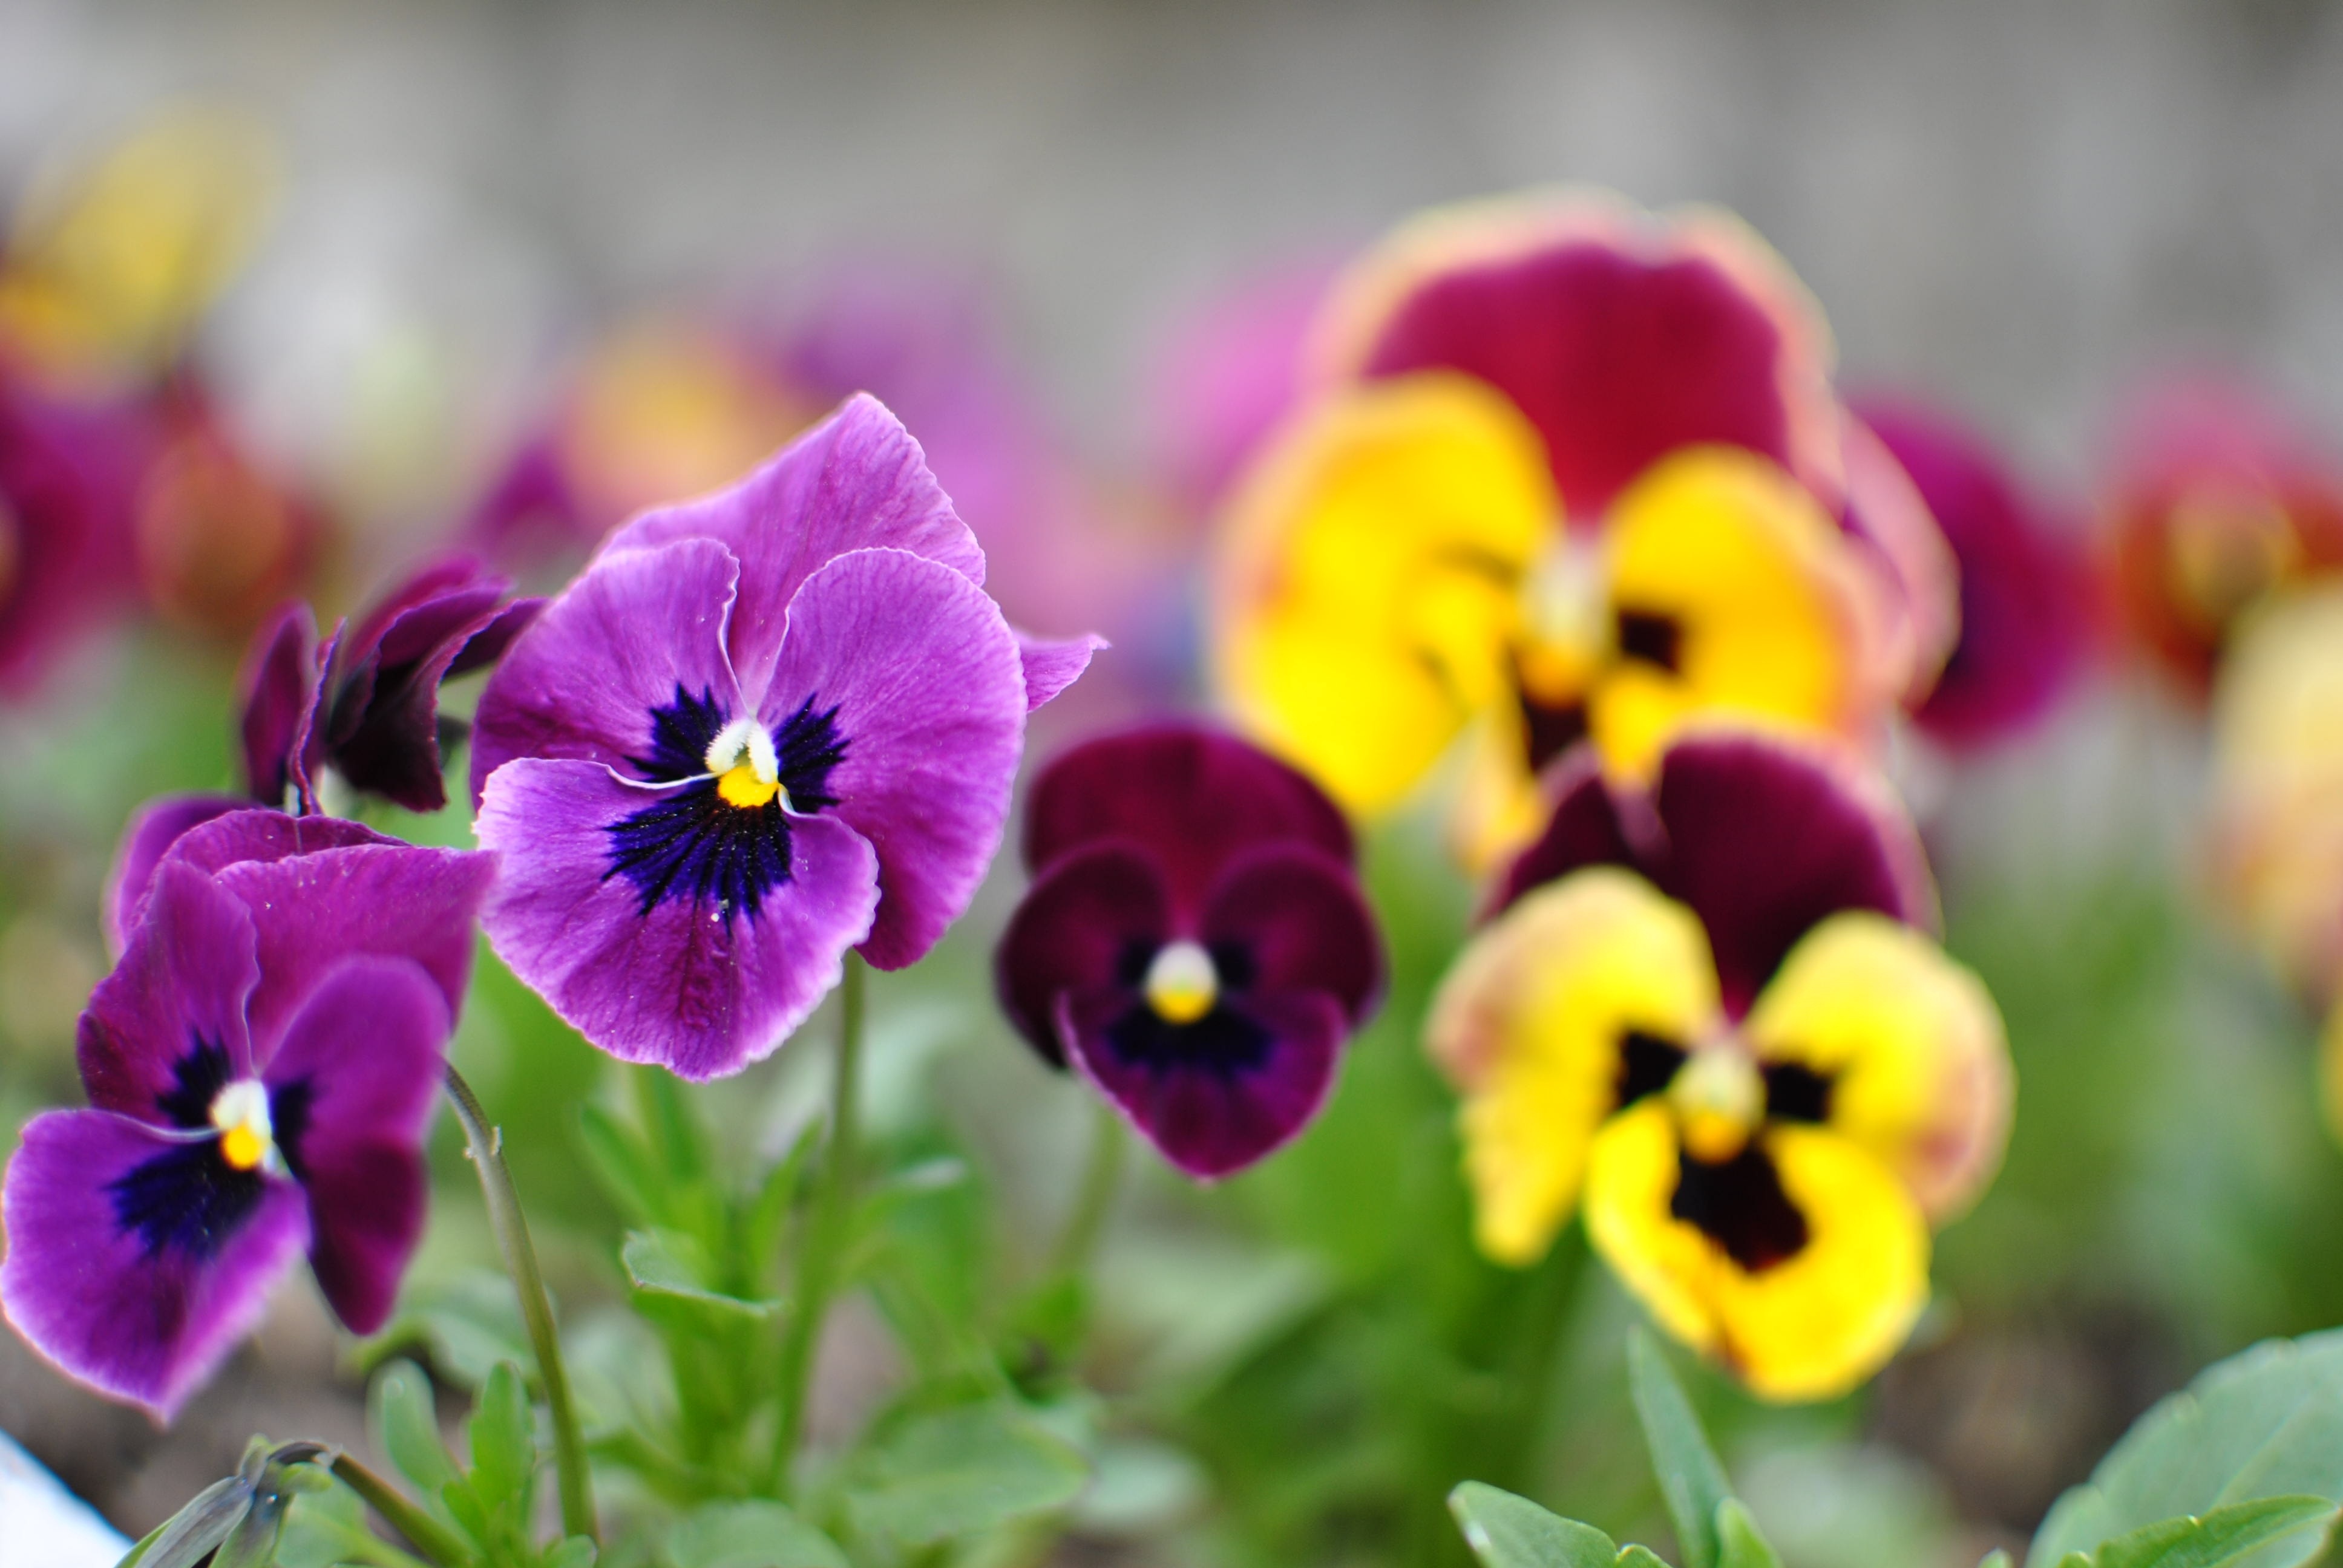
nature, plant, field, flower, petal, park, yellow, flora, wildflower, flowers, viola, macro photography, pansy, flowering plant, annual plant, land plant, violet family